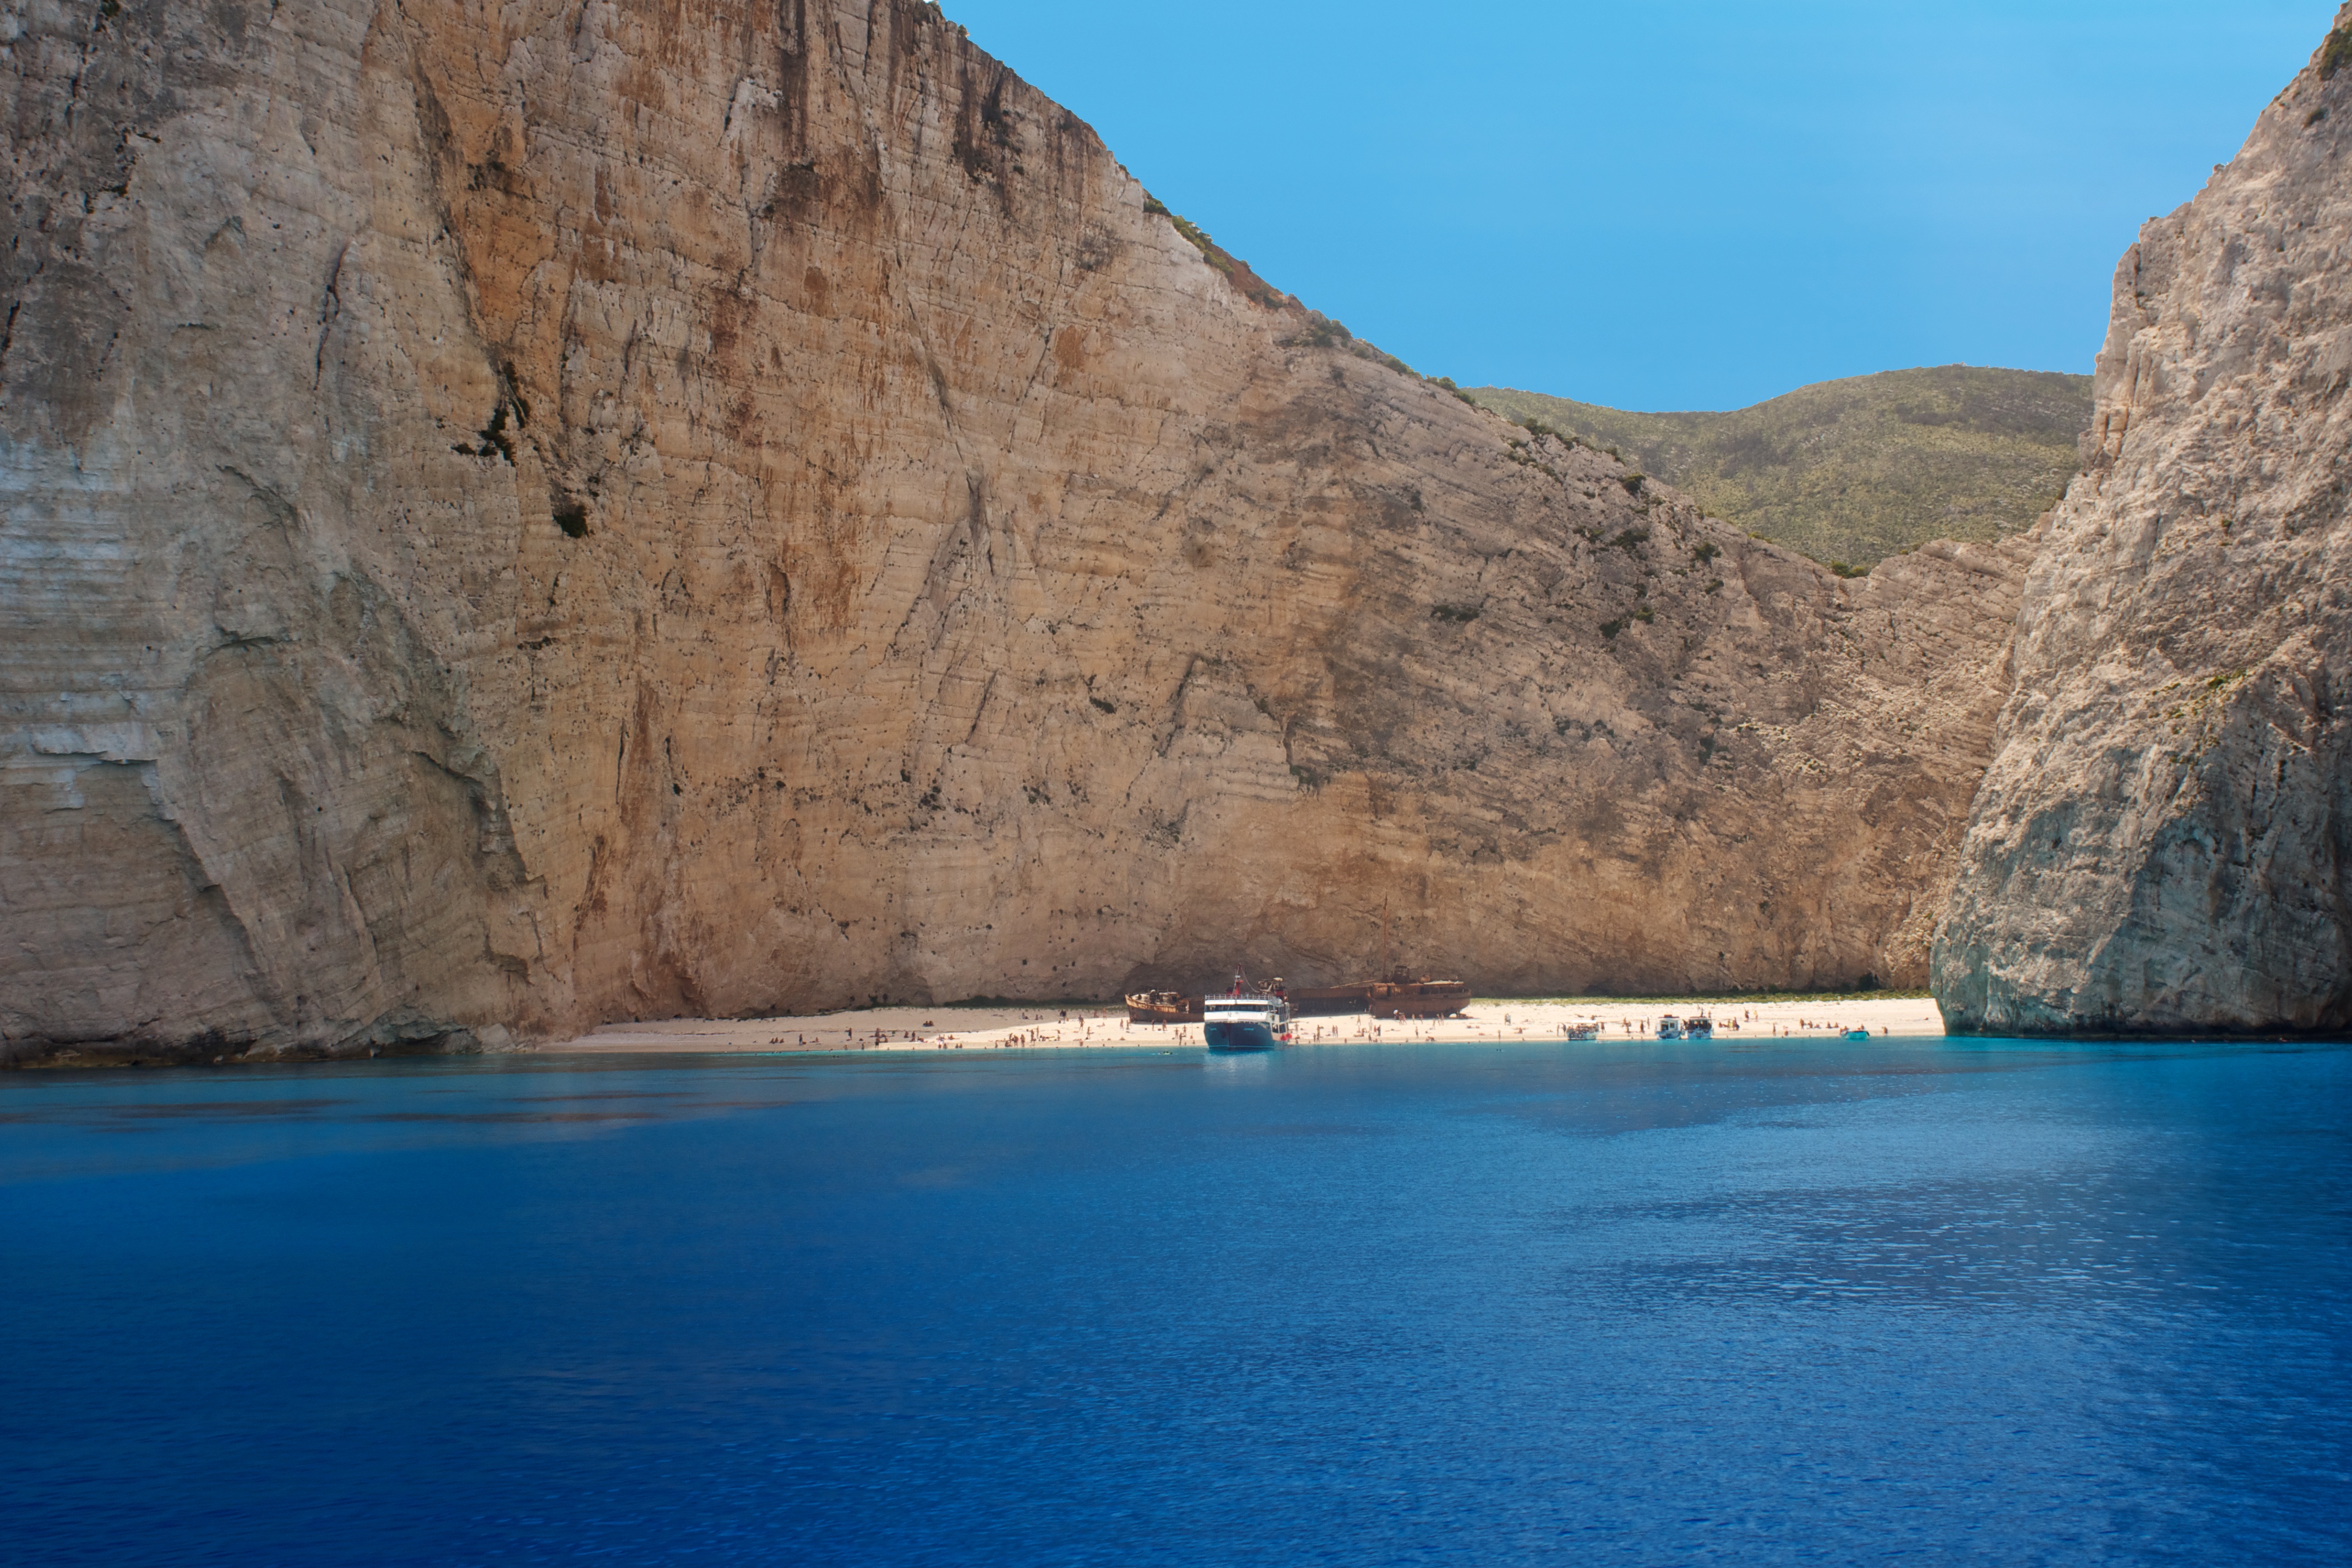
sea, coast, water, rock, ocean, people, boat, lake, ship, vacation, formation, cliff, cove, bay, island, blue, terrain, body of water, cruise, greece, sony, 2010, cape, wadi, zante, zakynthos, landform, smugglerscove, islandcruise, sea cave, geographical feature